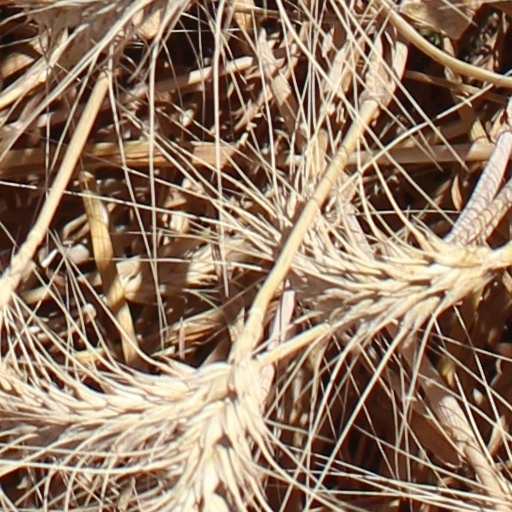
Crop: wheat